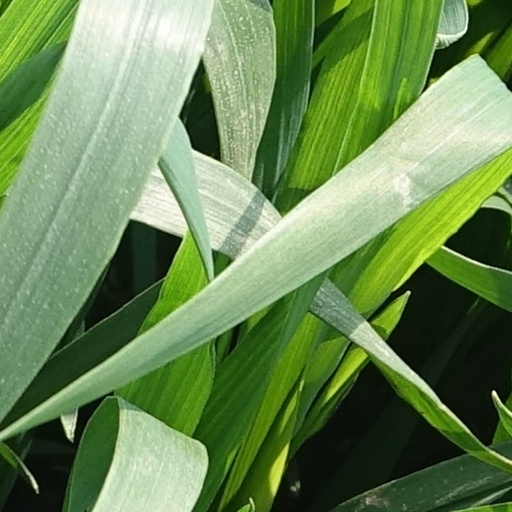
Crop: wheat